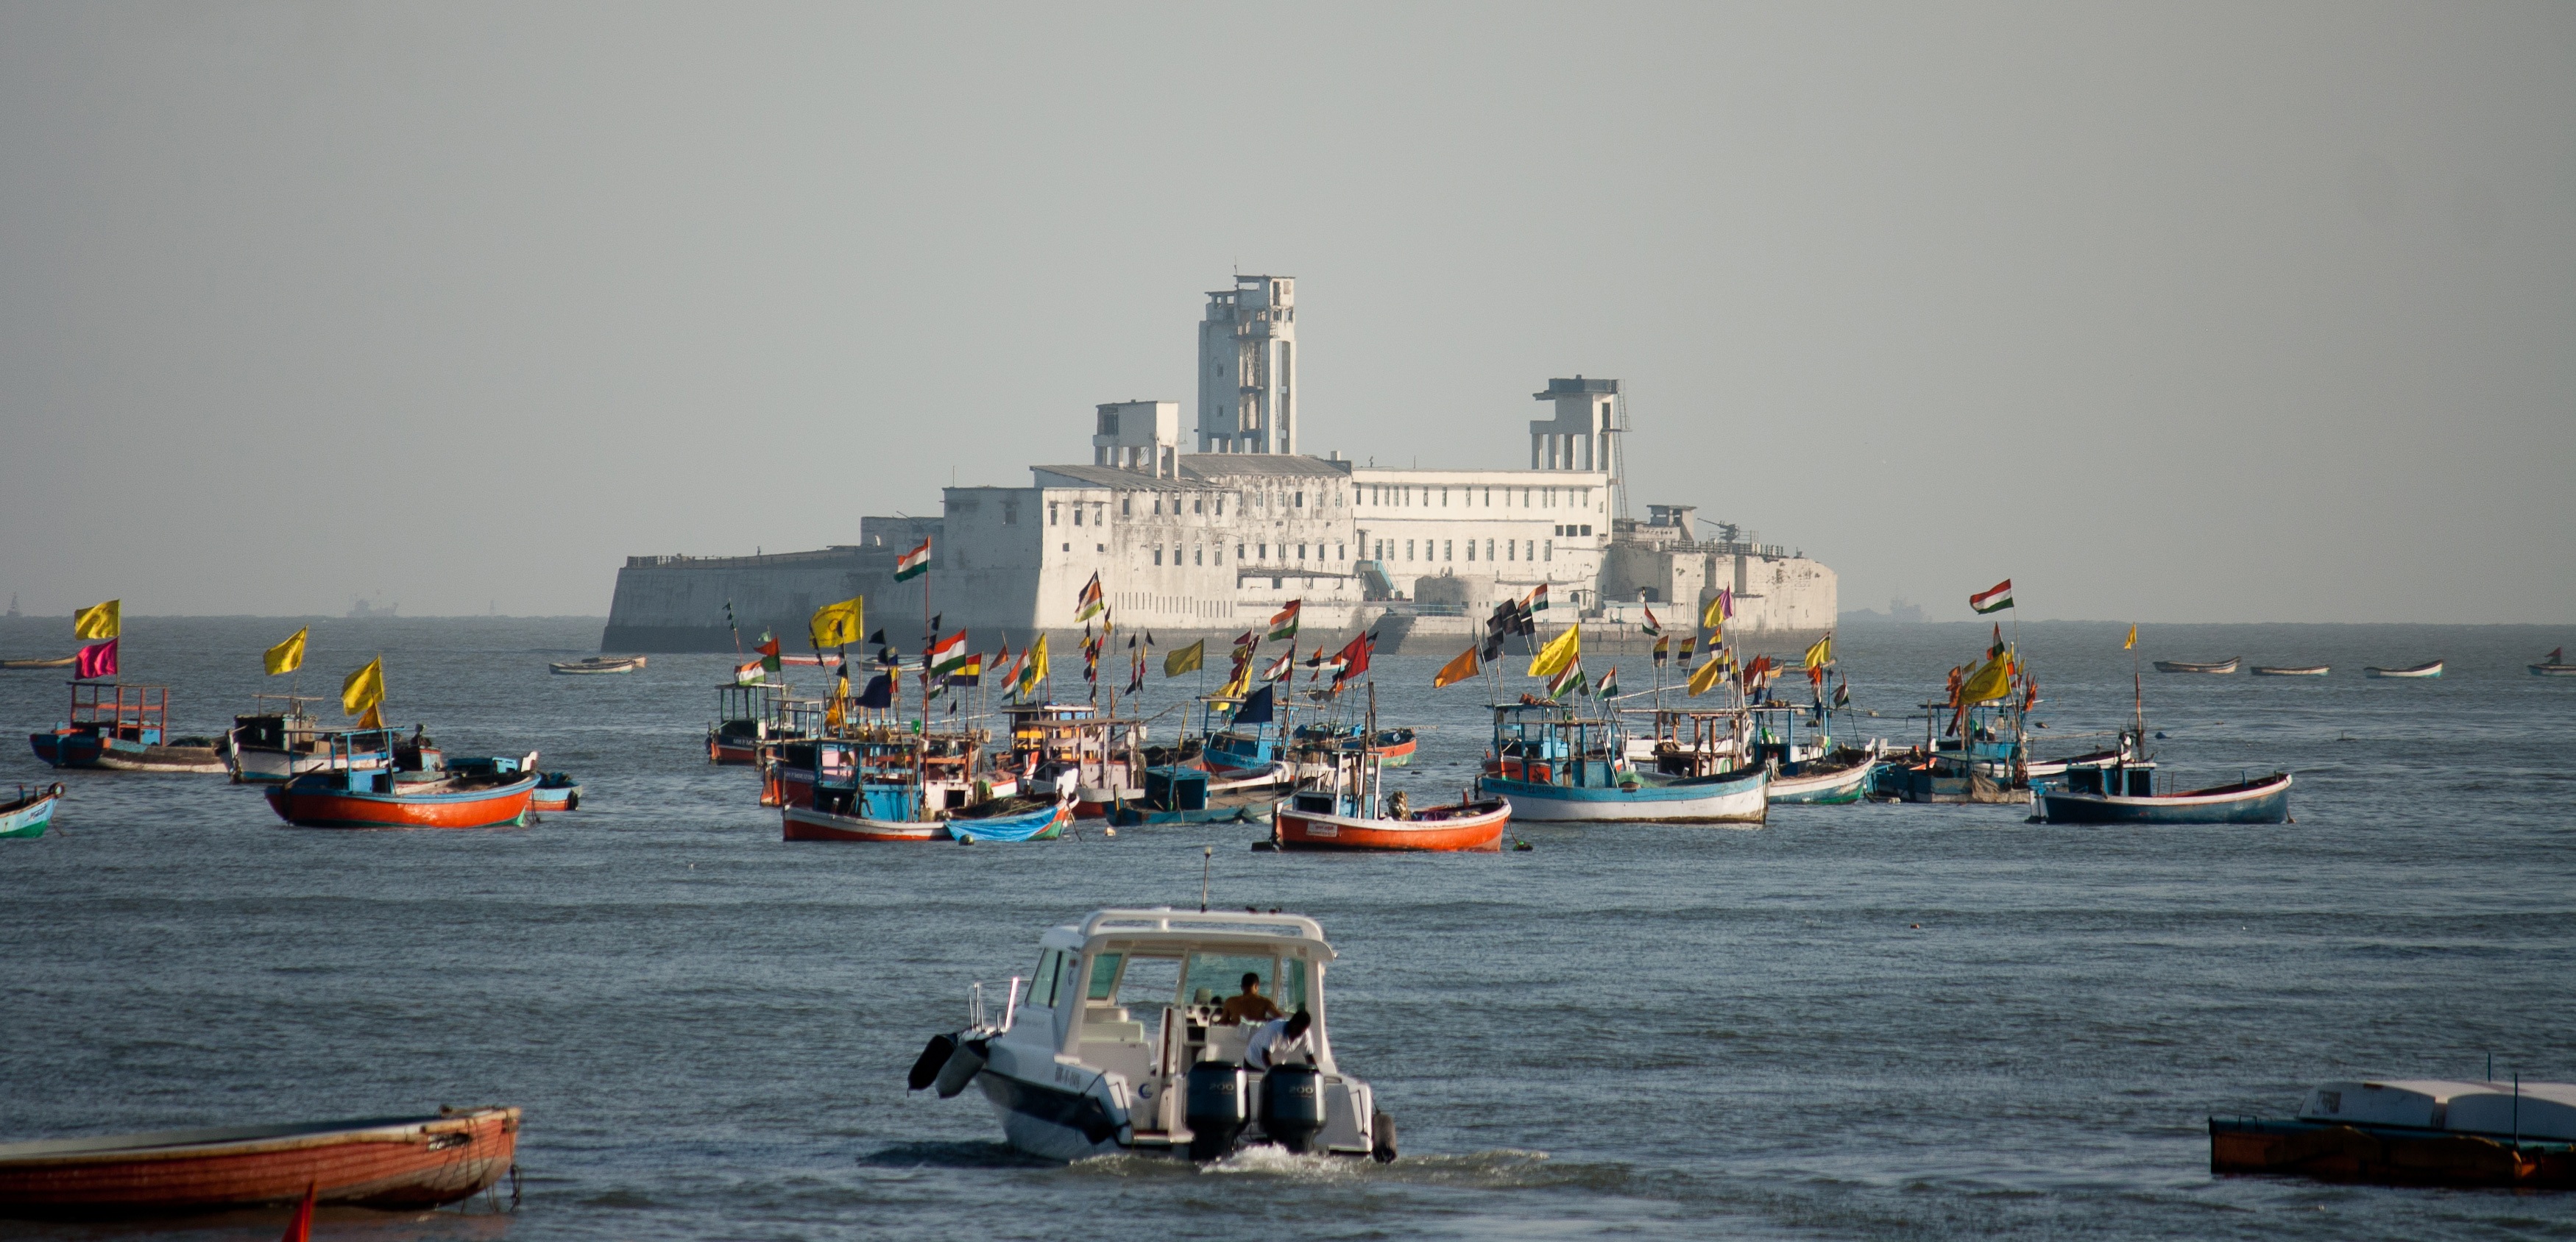
sea, coast, ocean, boat, vehicle, bay, harbor, concrete, ferry, boating, boats, prison, india, jail, watercraft, high security